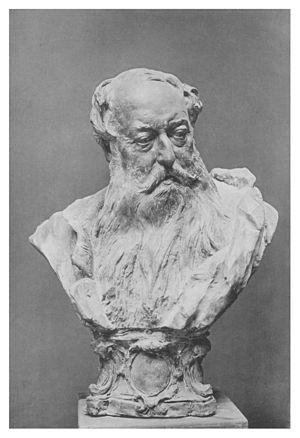
Ödön Edmund Zichy est un collectionneur d'art, mécène, écrivain et homme politique hongrois.